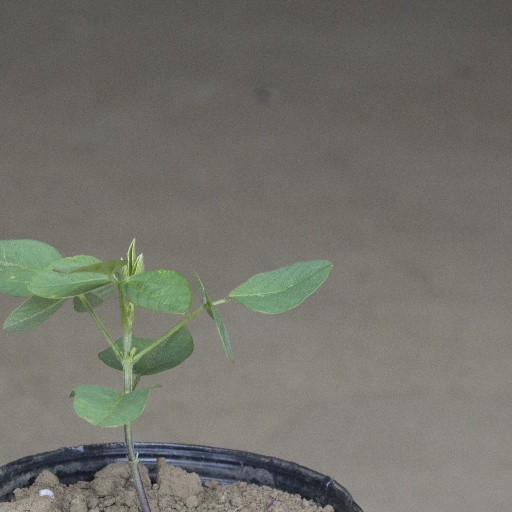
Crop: soybean